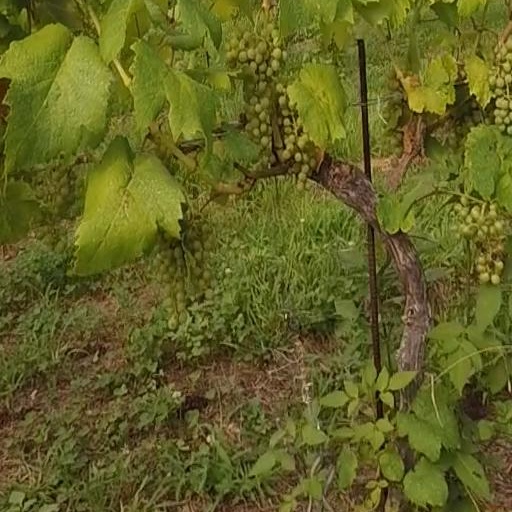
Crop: grape